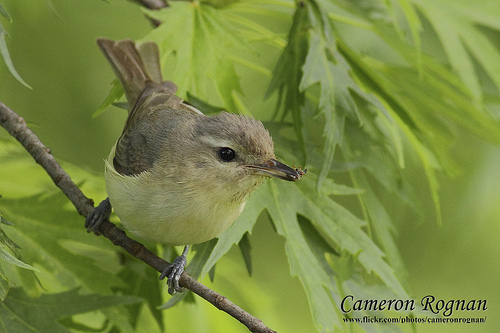
this small bird has a yellow bottom and a brown top. the tail is divided into three parts.
small bird, yellow belly, grey wingbars, short grey tail, grey head, large black eye, short bill and black feet.
this is a bird with a white belly, grey back and a pointy black beak.
a small bird with a yellow breast with brown feathers comprising both the inner and outer rectrices.
this light colored bird has a dark skinny beak and brown and tan feathers.
this bird has wings that are grey and has a yellow bellythe small bird is light brown in color with a light yellow chest.
this bird has a white belly and a brown top.
this bird has wings that are brown and has a white belly
this small bird has a downy brown crown and a yellow breast.
Species: Warbling Vireo